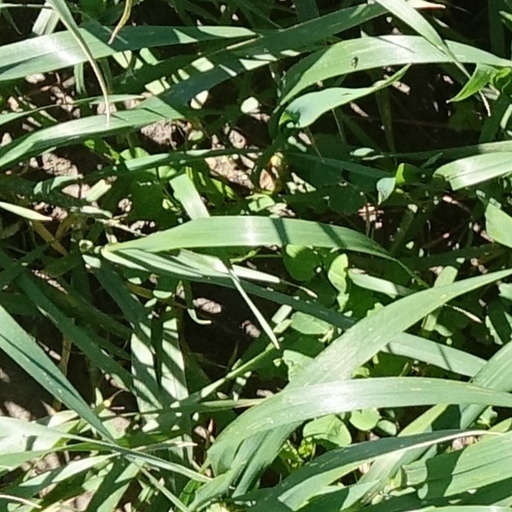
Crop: wheat